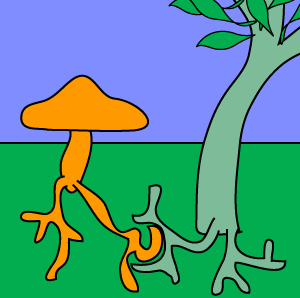
En botanique, la communication chez les plantes, appelée aussi communication des plantes ou communication végétale n'est pas un acte réfléchi comme la communication humaine mais implique chez la plante émettrice une émission plastique et conditionnelle du signal en fonction de stimuli environnementaux, associée à une réponse rapide de l'organisme récepteur.